Houston Independent School District

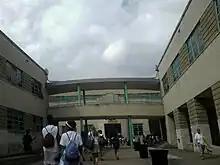
Students at multiple HISD high schools, including Lamar High School (pictured here), wear school uniforms

As of 2013, more than 230 schools required their students to wear school uniforms or "standardized dress."